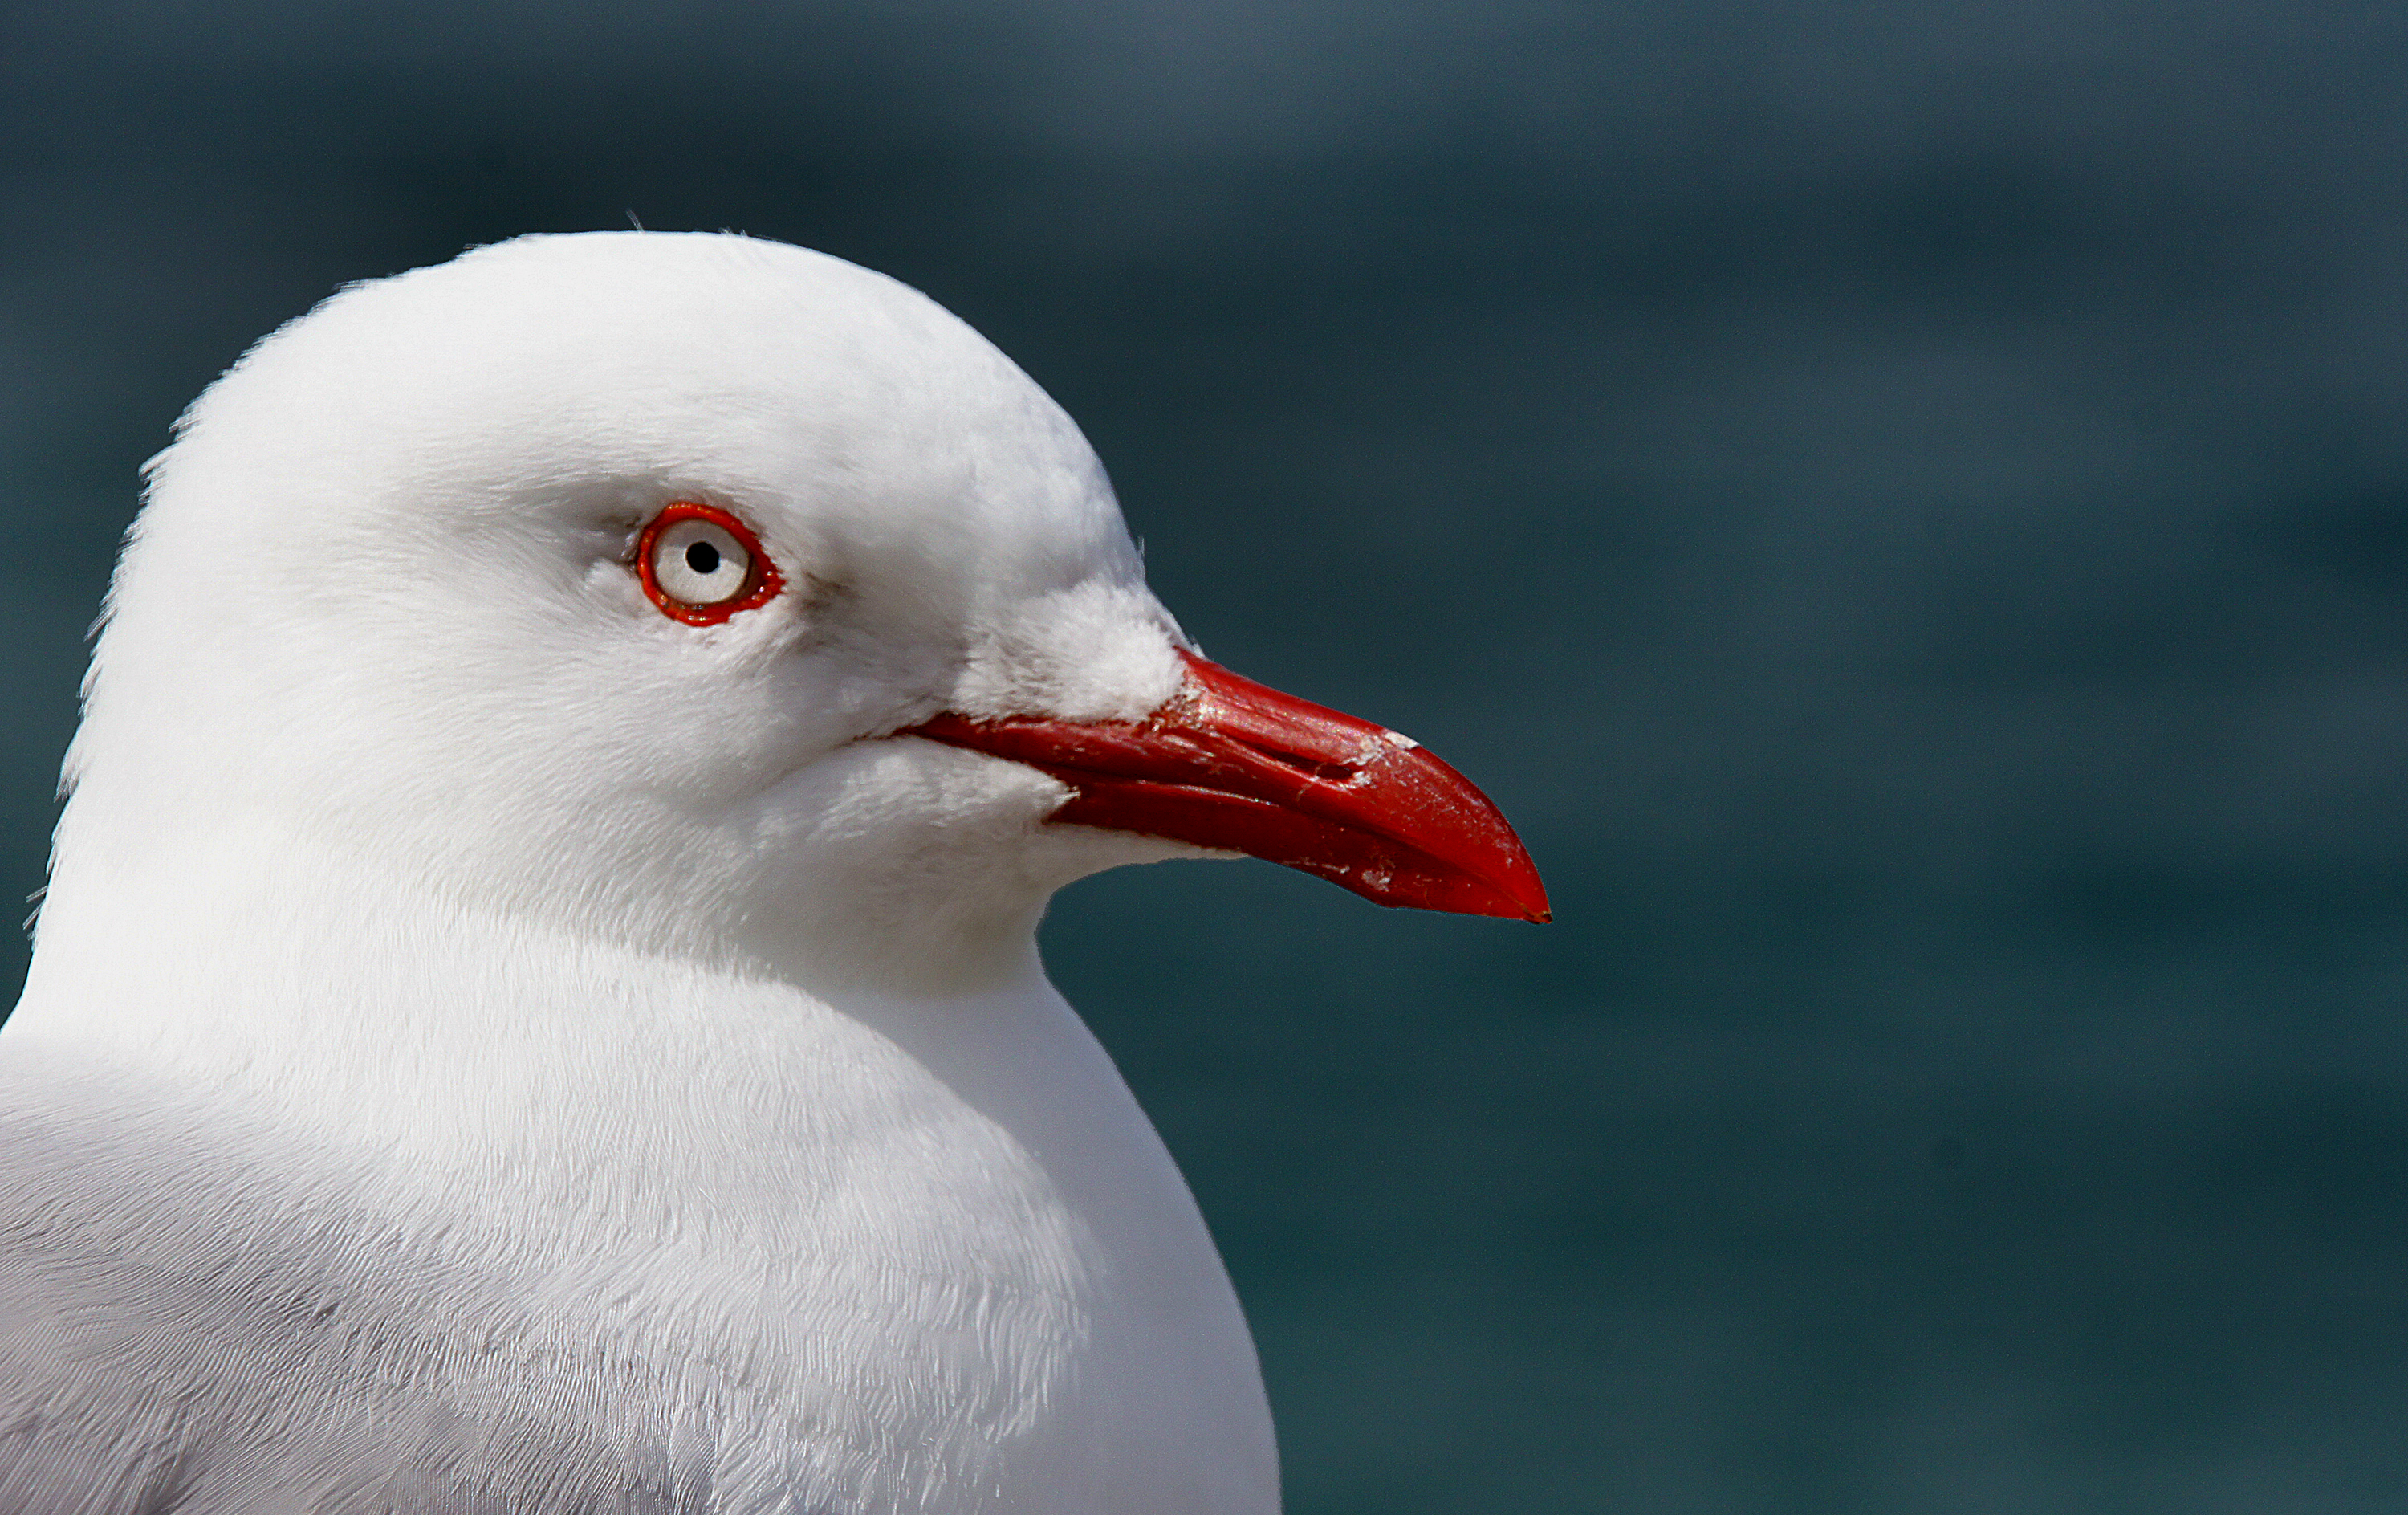
bird, wing, seabird, seagull, gull, beak, fauna, close up, publicdomain, seabirds, vertebrate, otago, marinebirds, sonydslra580, redbilledgull, tamron18270, albatross, redbeak, charadriiformes, european herring gull